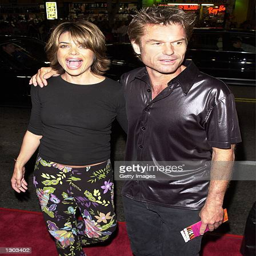
actors arrive at the premiere of the new film